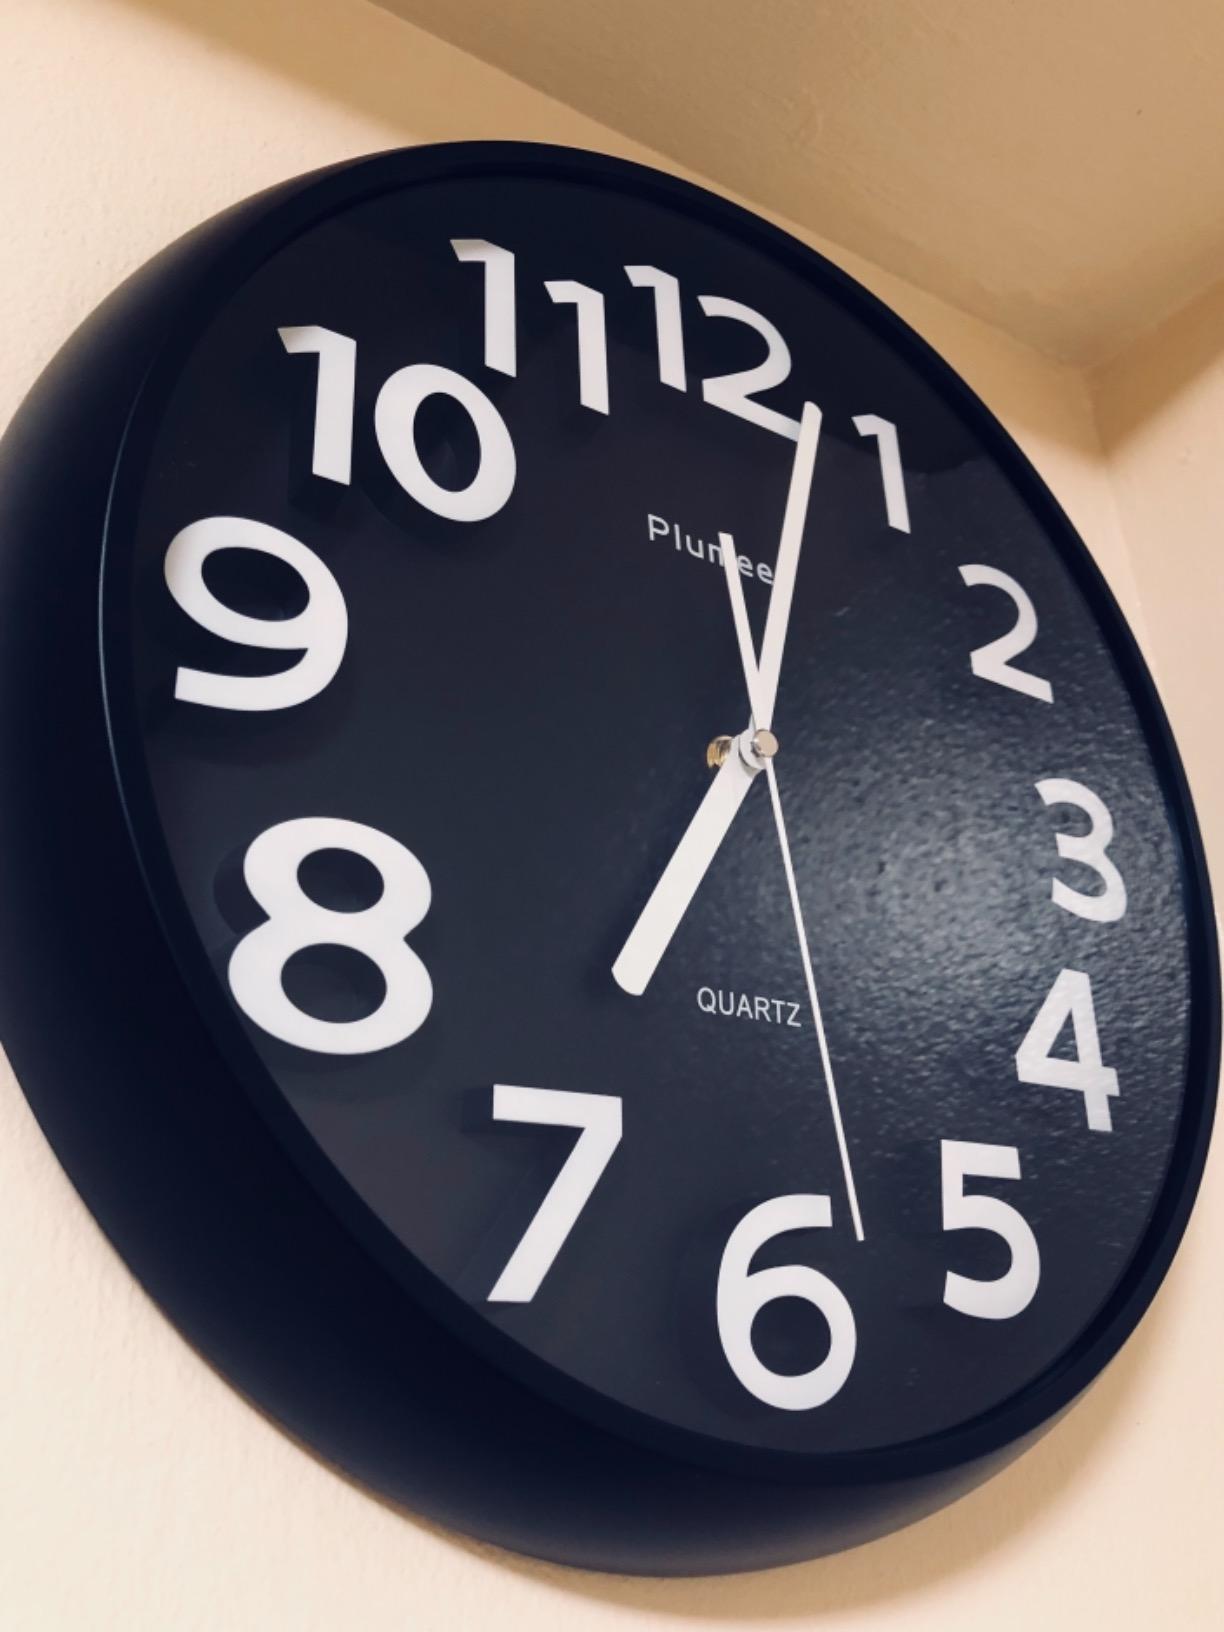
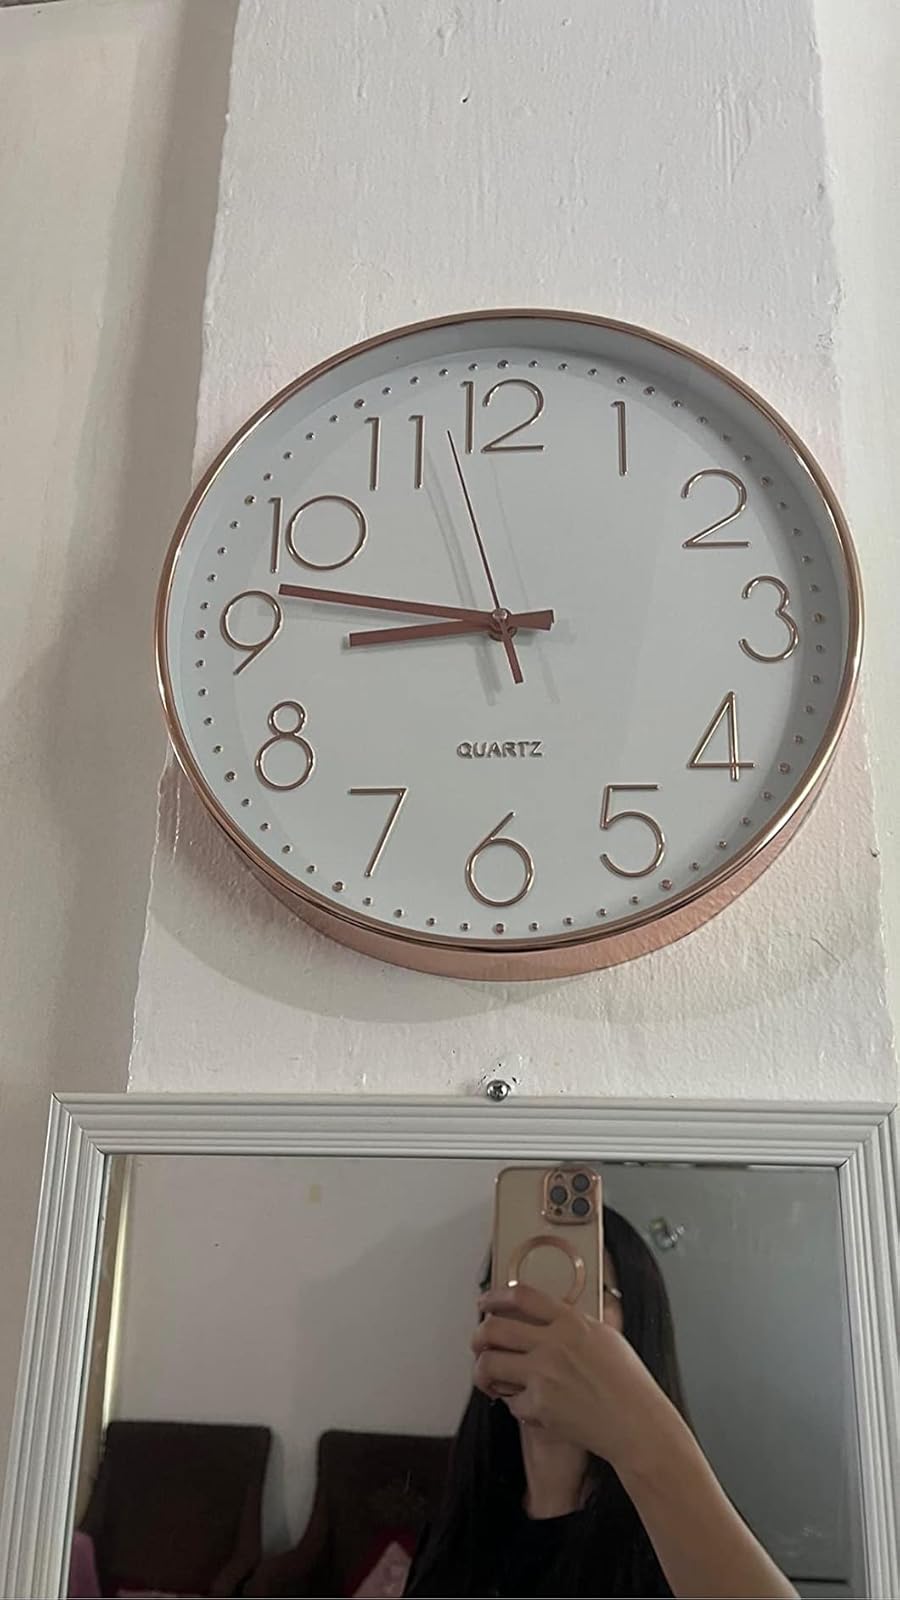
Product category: clock
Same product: no